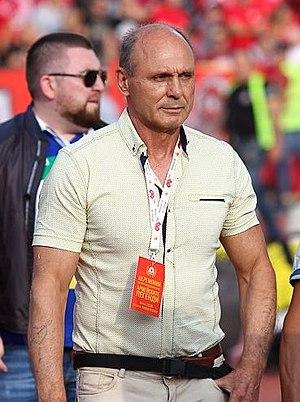
Andon Nikolov est un haltérophile bulgare.